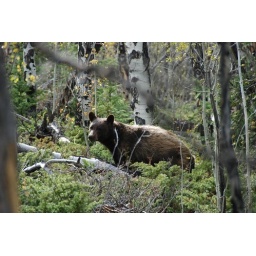
Young bear near my sister-in-law's mountain home in Colorado.